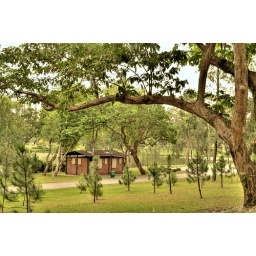
tree over house